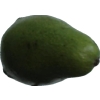
Label: green_avocado